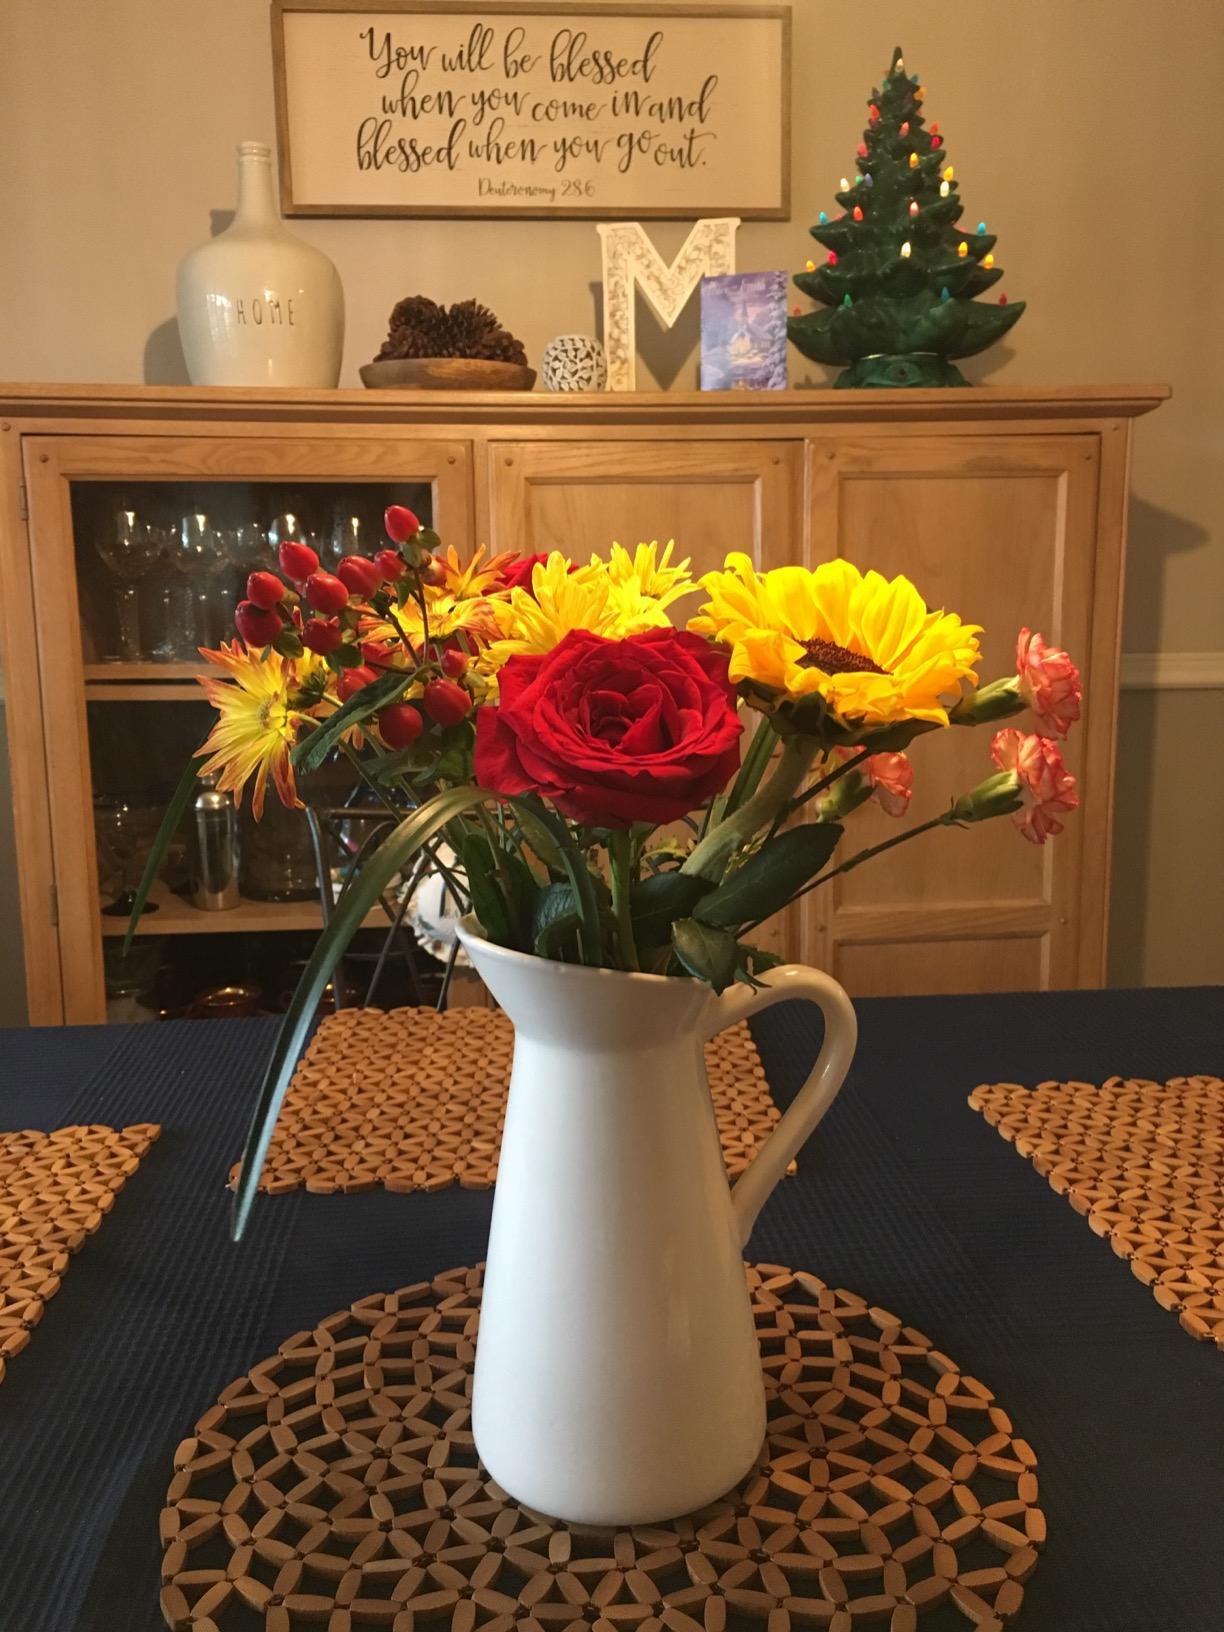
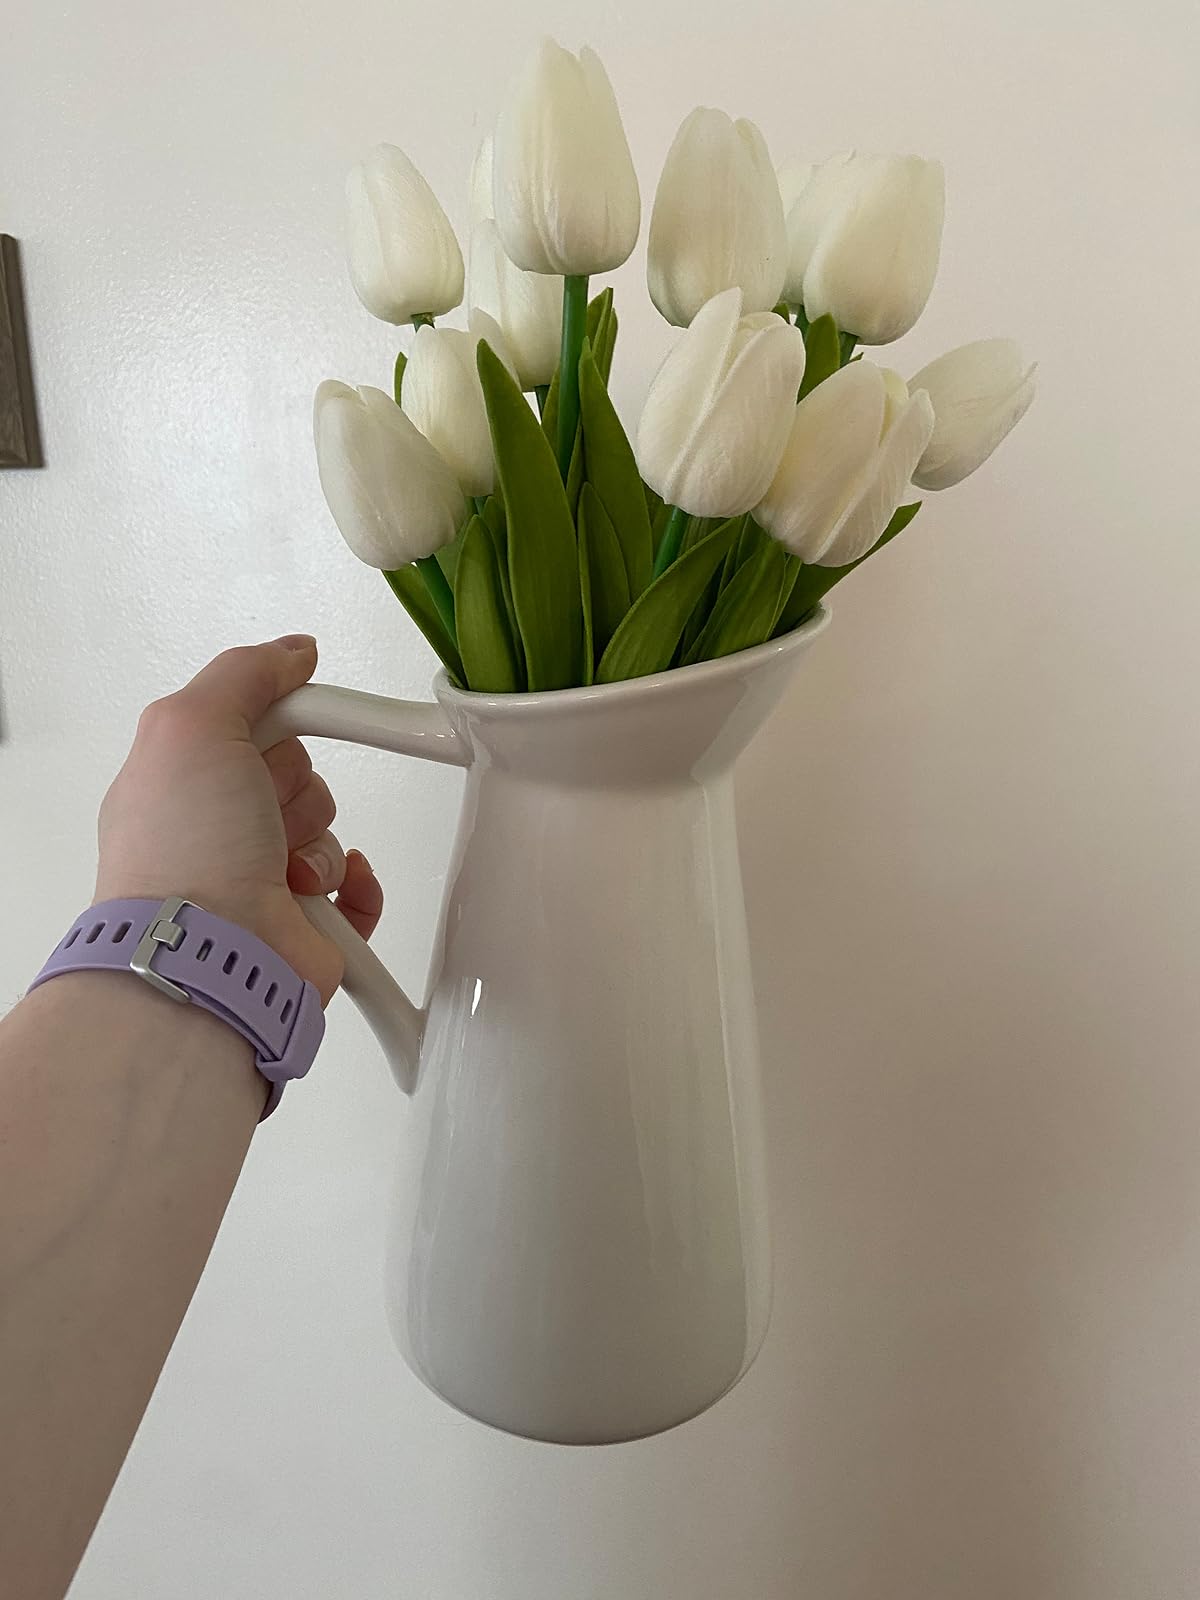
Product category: vase
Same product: yes